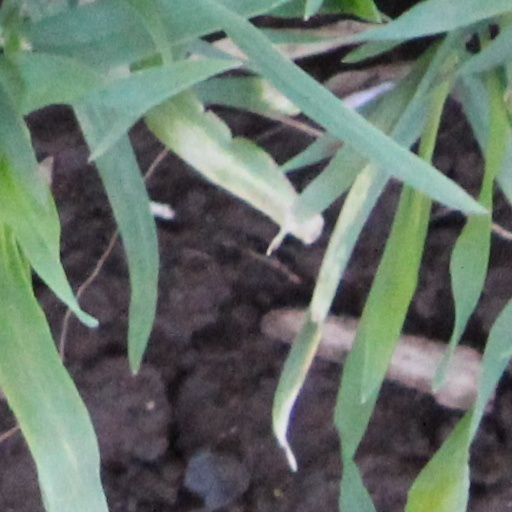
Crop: wheat